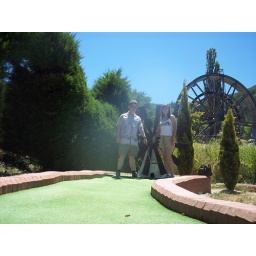
Hole number 9 with the rotating windmill. Large (stationary) water wheel in the back ground - very pretty area.